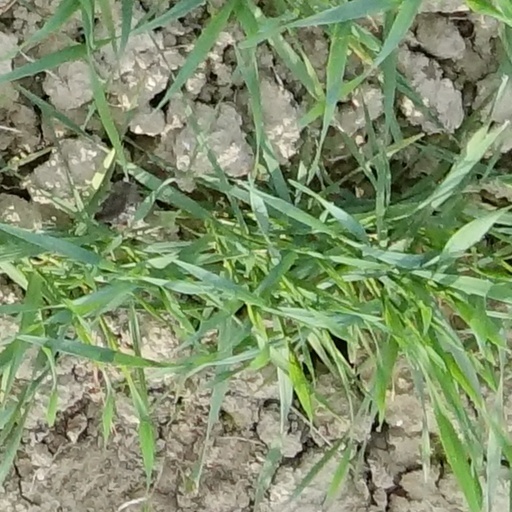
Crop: wheat